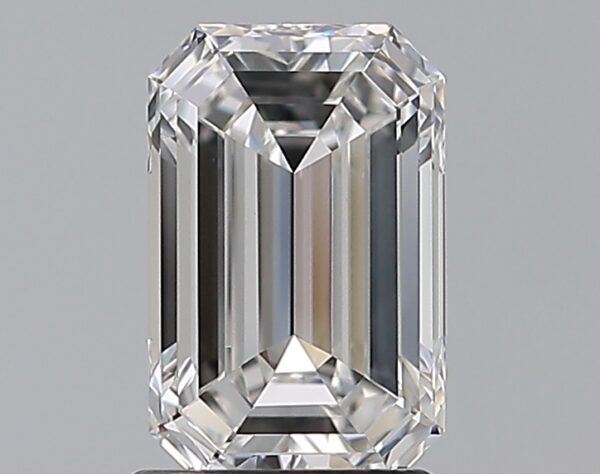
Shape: emerald
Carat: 1.51
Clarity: IF
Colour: E
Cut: EX
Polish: EX
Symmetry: EX
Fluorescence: N
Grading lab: GIA
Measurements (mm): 8.41 x 5.45 x 3.32